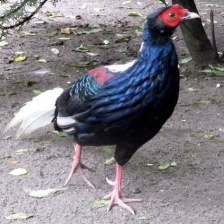
Species: SWINHOES PHEASANT
Scientific name: LOPHURA SWINHOII